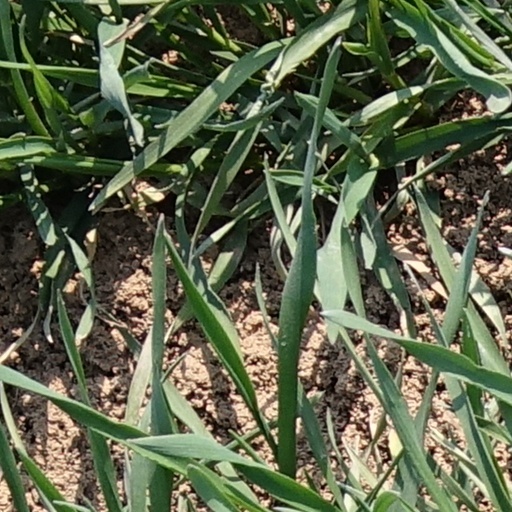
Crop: wheat